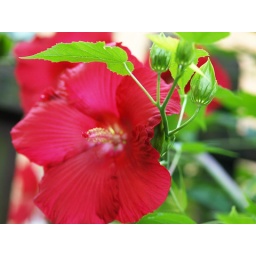
I like the red and green constrast in this one